Gunhild Cross

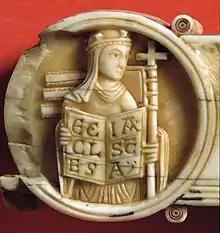
Detail

The cross is carved in two blocks of walrus tusk and measures . It was originally painted in red, blue and golden colours.